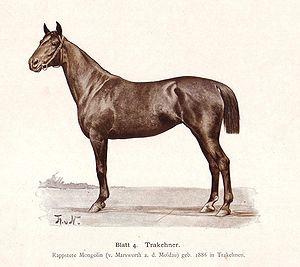
Iasnaïa Poliana est un village du raïon de Nesterov dans l’oblast de Kaliningrad. Il était bien connu pour le haras de Trakehnen fondé par le roi Frédéric-Guillaume Iᵉʳ de Prusse.
Le Trakehner est la plus ancienne race allemande de cheval de selle. Ses origines remontent au XVIIIᵉ siècle dans l'ancienne province de la Prusse-Orientale à Trakehnen, aujourd'hui dans l'oblast de Kaliningrad en Russie. Il provient du croisement d'une souche locale avec des pur-sang arabes et des Pur-sang anglais. La race est gérée par le Trakehner Verband qui tient le studbook et qui cherche à maintenir les critères de la race. Le
Le haras royal de Trakehnen était le plus grand haras de Prusse, situé au nord-ouest du village de Trakehnen, aujourd’hui Iasnaïa Poliana, dans l’oblast de Kaliningrad en Russie. On y faisait l’élevage du célèbre cheval trakehner. C’était le haras le plus fameux de tout l’Empire allemand. Il fut détruit par les bombardements américains et anglais de l’automne-hiver 1944 et liquidé à l’arrivée de l’Armée rouge, à partir du 17 octobre 1944 par les Allemands, puis en décembre 1944 et janvier 1945 par les soviétiques qui évacuèrent une partie des chevaux dans la région de Rostov-sur-le-Don.